Edward Spragge

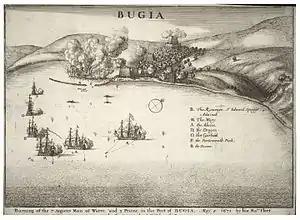
Spragge on his flagship "HMS Revenge" at the battle of Bugia, 8 May 1671

Sir Edward Spragge ( – 21 August 1673) was a Royal Navy officer. He was a fiery, brilliantly accomplished seaman who fought in many great actions after the Stuart Restoration of King Charles II of England in 1660.